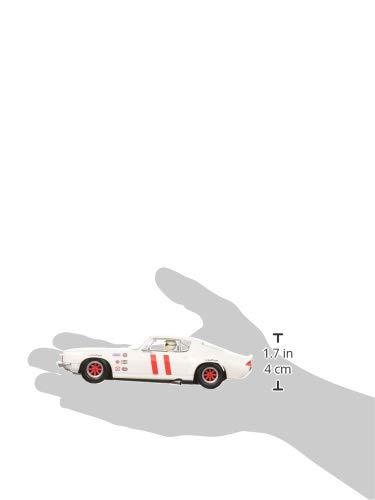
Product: Scalextric Chevrolet Camaro Historic Trans Am Series 1:32 Slot Race Car C3922
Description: Digital Plug Ready- Takes Scalextric C8515 Digital plug for easy upgrade to race on Scalextric Digital Layouts.
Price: $39.99
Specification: ProductDimensions:10x4x6inches|ItemWeight:5.6ounces|ShippingWeight:10.4ounces(Viewshippingratesandpolicies)|ASIN:B078YVX2GK|Itemmodelnumber:C3922|Manufacturerrecommendedage:8months-8years